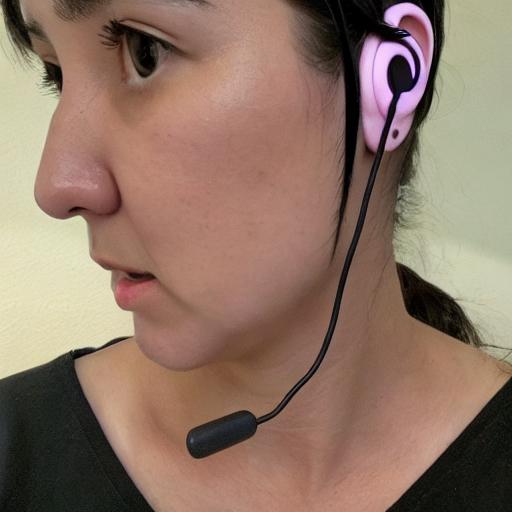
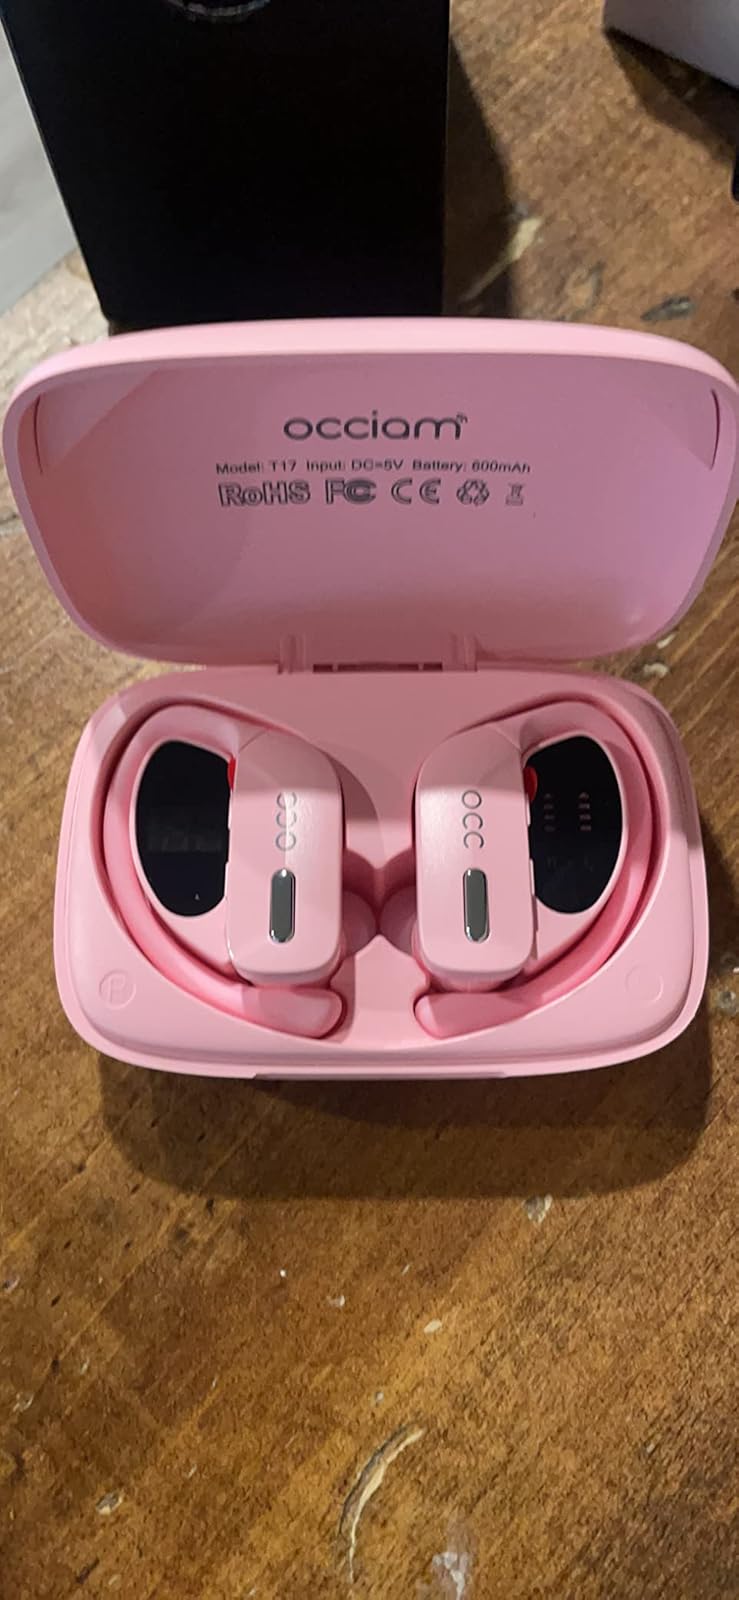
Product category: earbuds
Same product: no